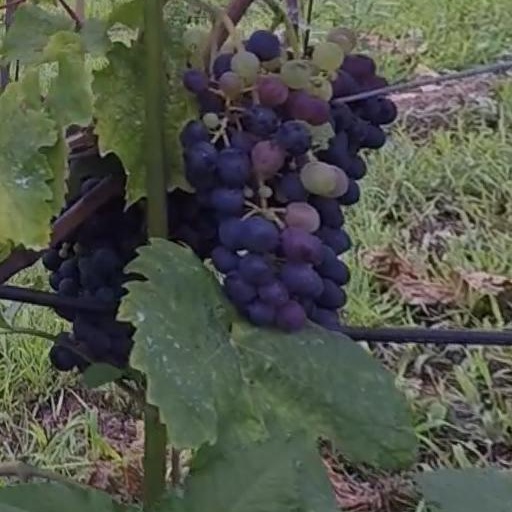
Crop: grape